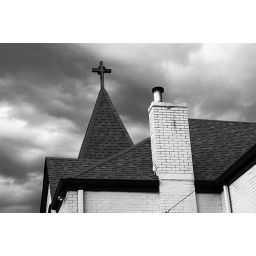
A church next door to my sister-in-laws place in Denver.